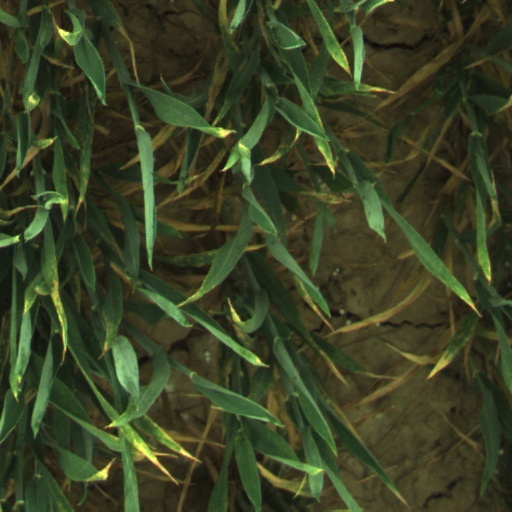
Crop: wheat